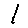
Label: 1